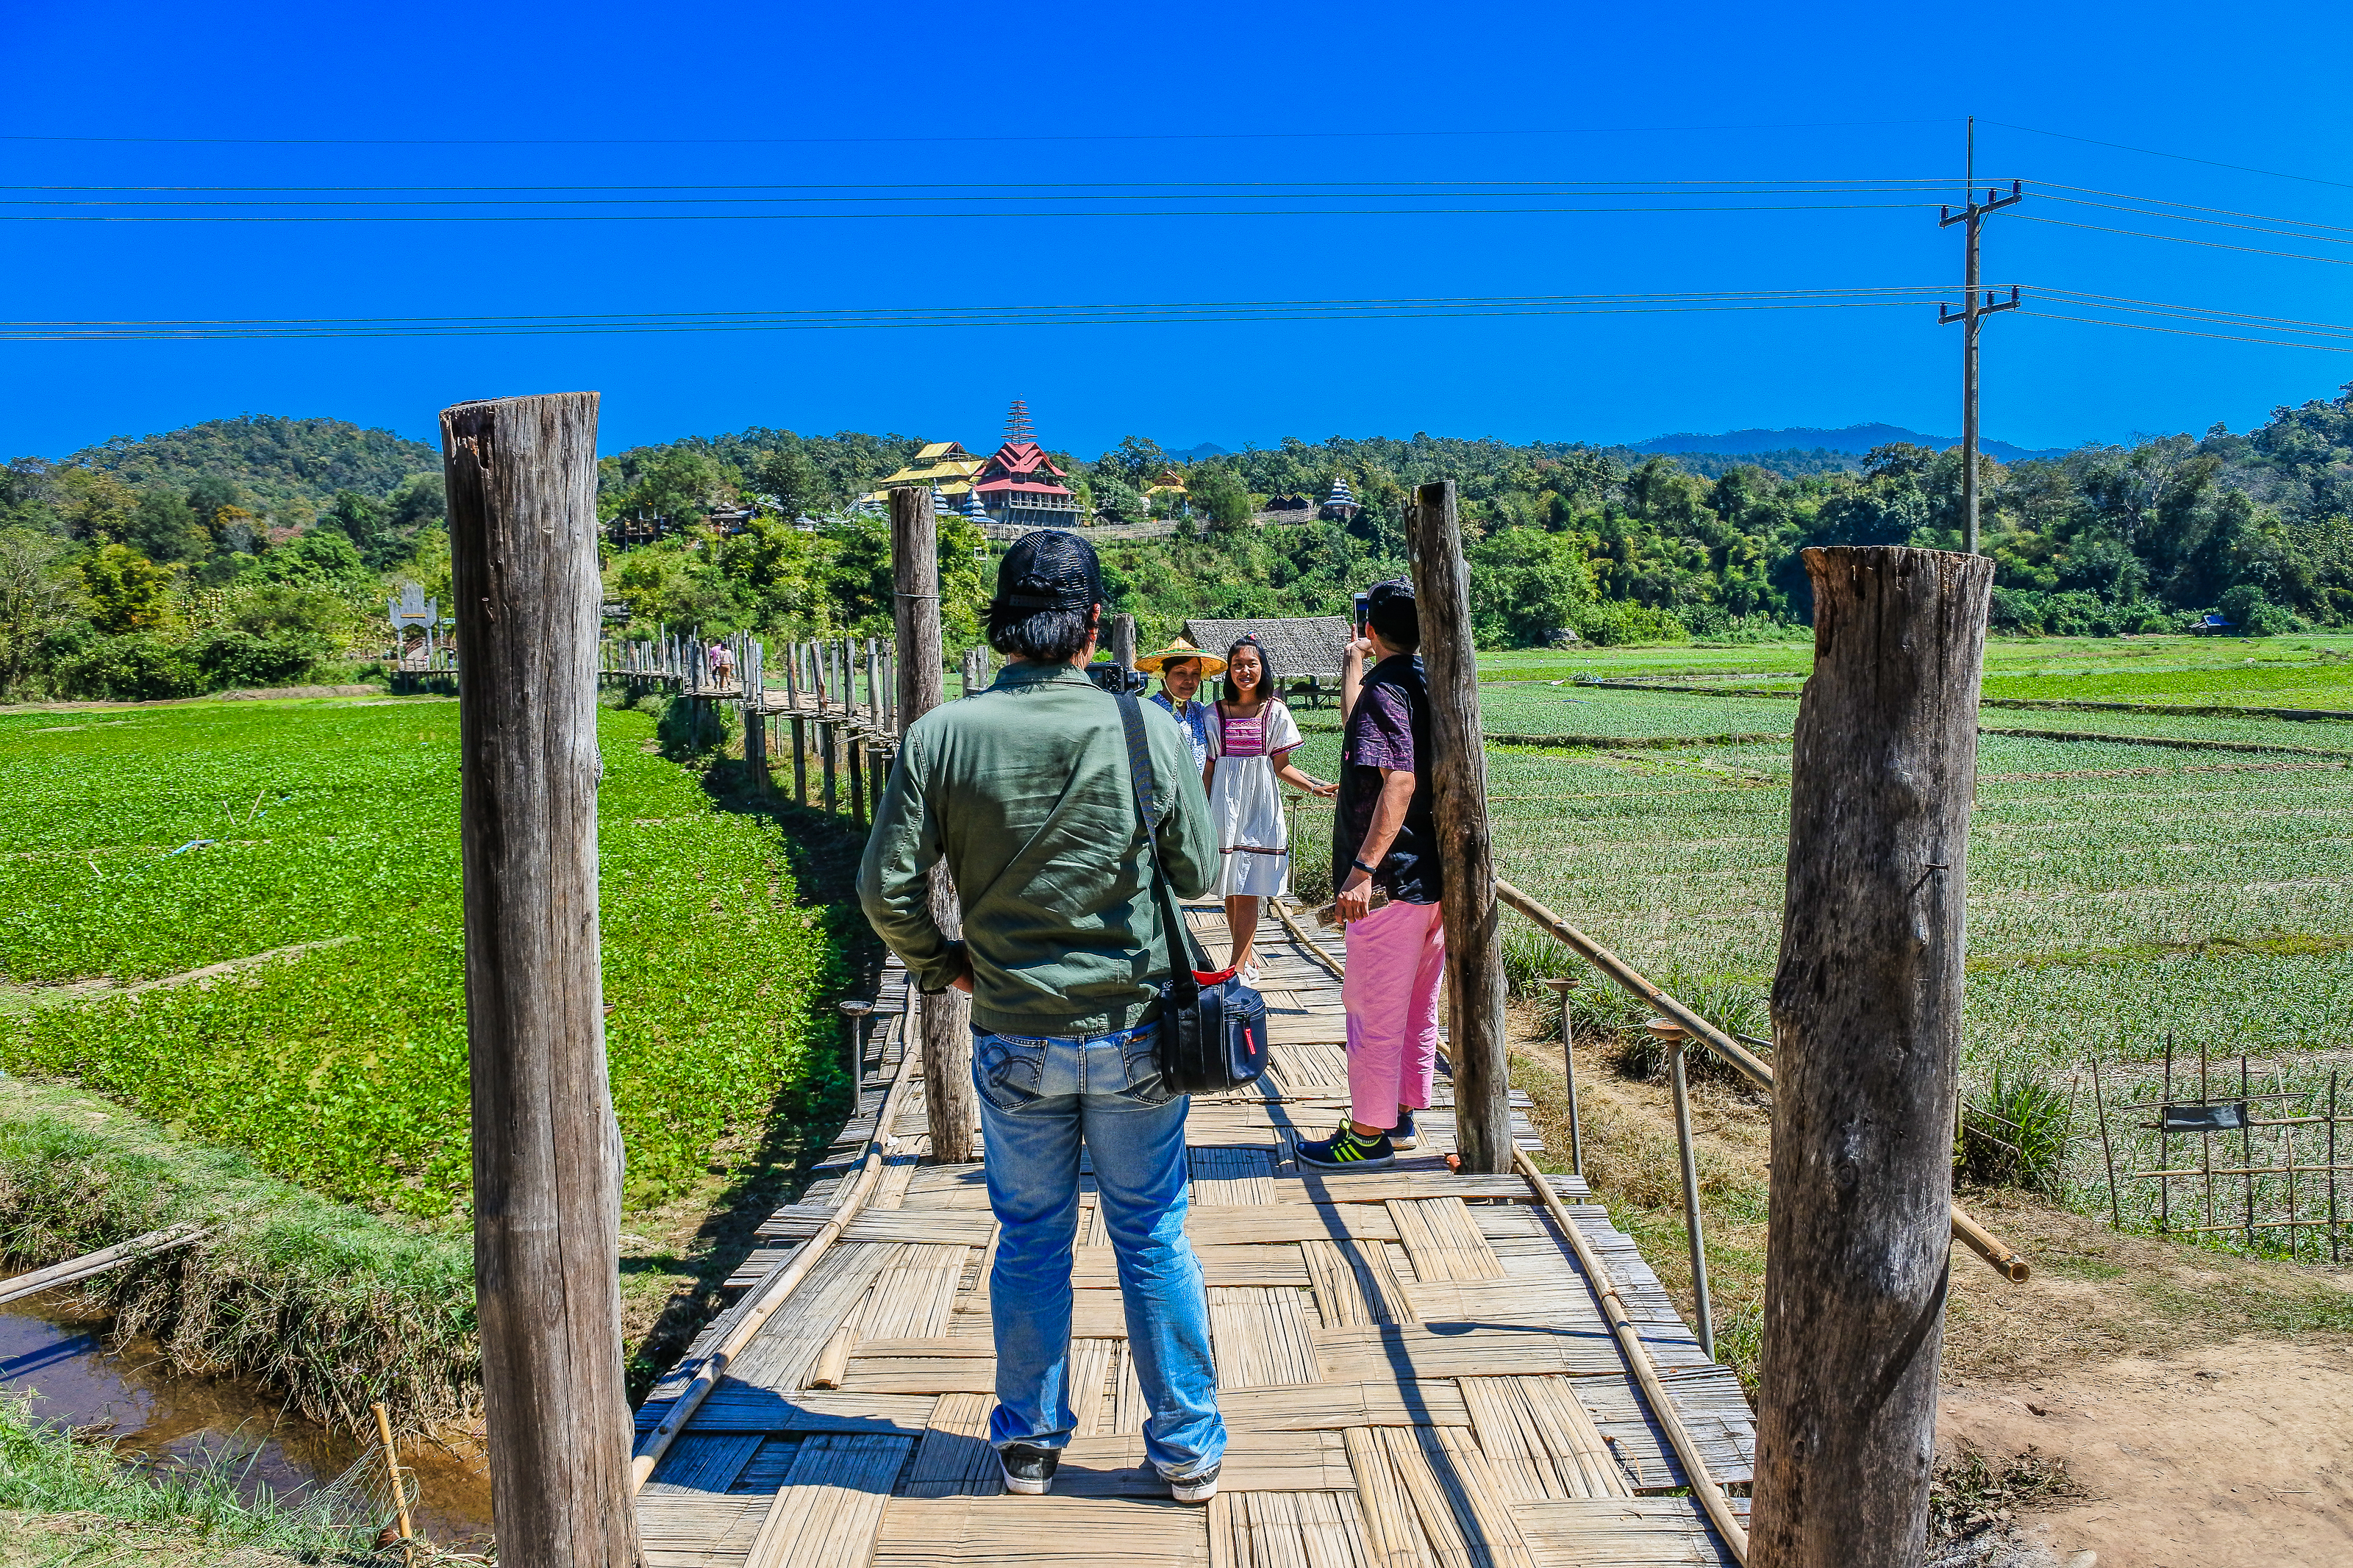
country, hut, rural, northern, beautiful, son, leaves, thailand, luxuriant, season, landmark, nobody, sky, new, rain, agricuture, natural, thai, ancient, morning, bamboo, hong, light, bridge, fields, sunrise, flags, tourism, sun, mist, mae, popular, art, famous, green, historic, nature, countryside, asia, sutongpe, rice, outdoor, cuture, horizon, wooden, sunset, temple, river, travel, landscape, tree, grass family, rural area, leisure, vacation, walkway, plant, hill, national park, rock, fence, road